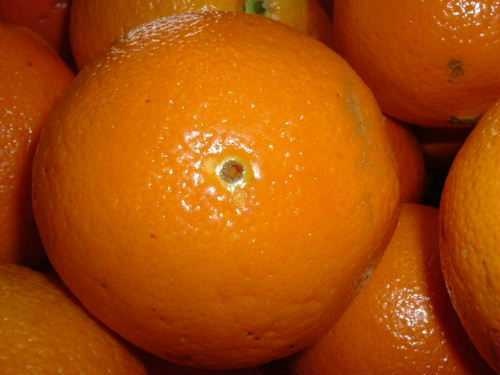
Label: Orange